Yangzhou

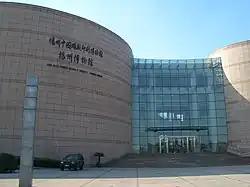
Yangzhou Museum / China Block Printing Museum

The Yangzhou Museum is on the west shore of Bright Moon Lake, its architecture intended to embody the harmony of man and nature. The museum propercovering the history of Yangzhou and the surrounding areas of Chinaoccupies only a portion of the third floor, the other floors technically organized and operated as separate museums including the Chinese Block Printing Museum established by the State Council in August 2003 to house 300,000 printing blocks collected by Yangzhou's Guangling Press. All together, the museums cover an area of with the exhibition area occupying a fifth of the total.